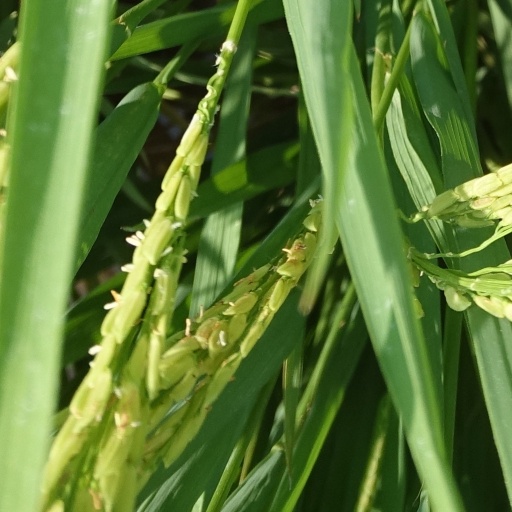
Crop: rice